Georgiana Blankenship

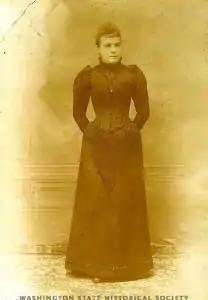
Georgiana M. Blankenship

Georgiana Smith Blankenship ( Mitchell; 1861 - January 9, 1936) wrote "Early History of Thurston County, Washington: Together with Biographies and Reminiscences of Those Identified with Pioneer Days".